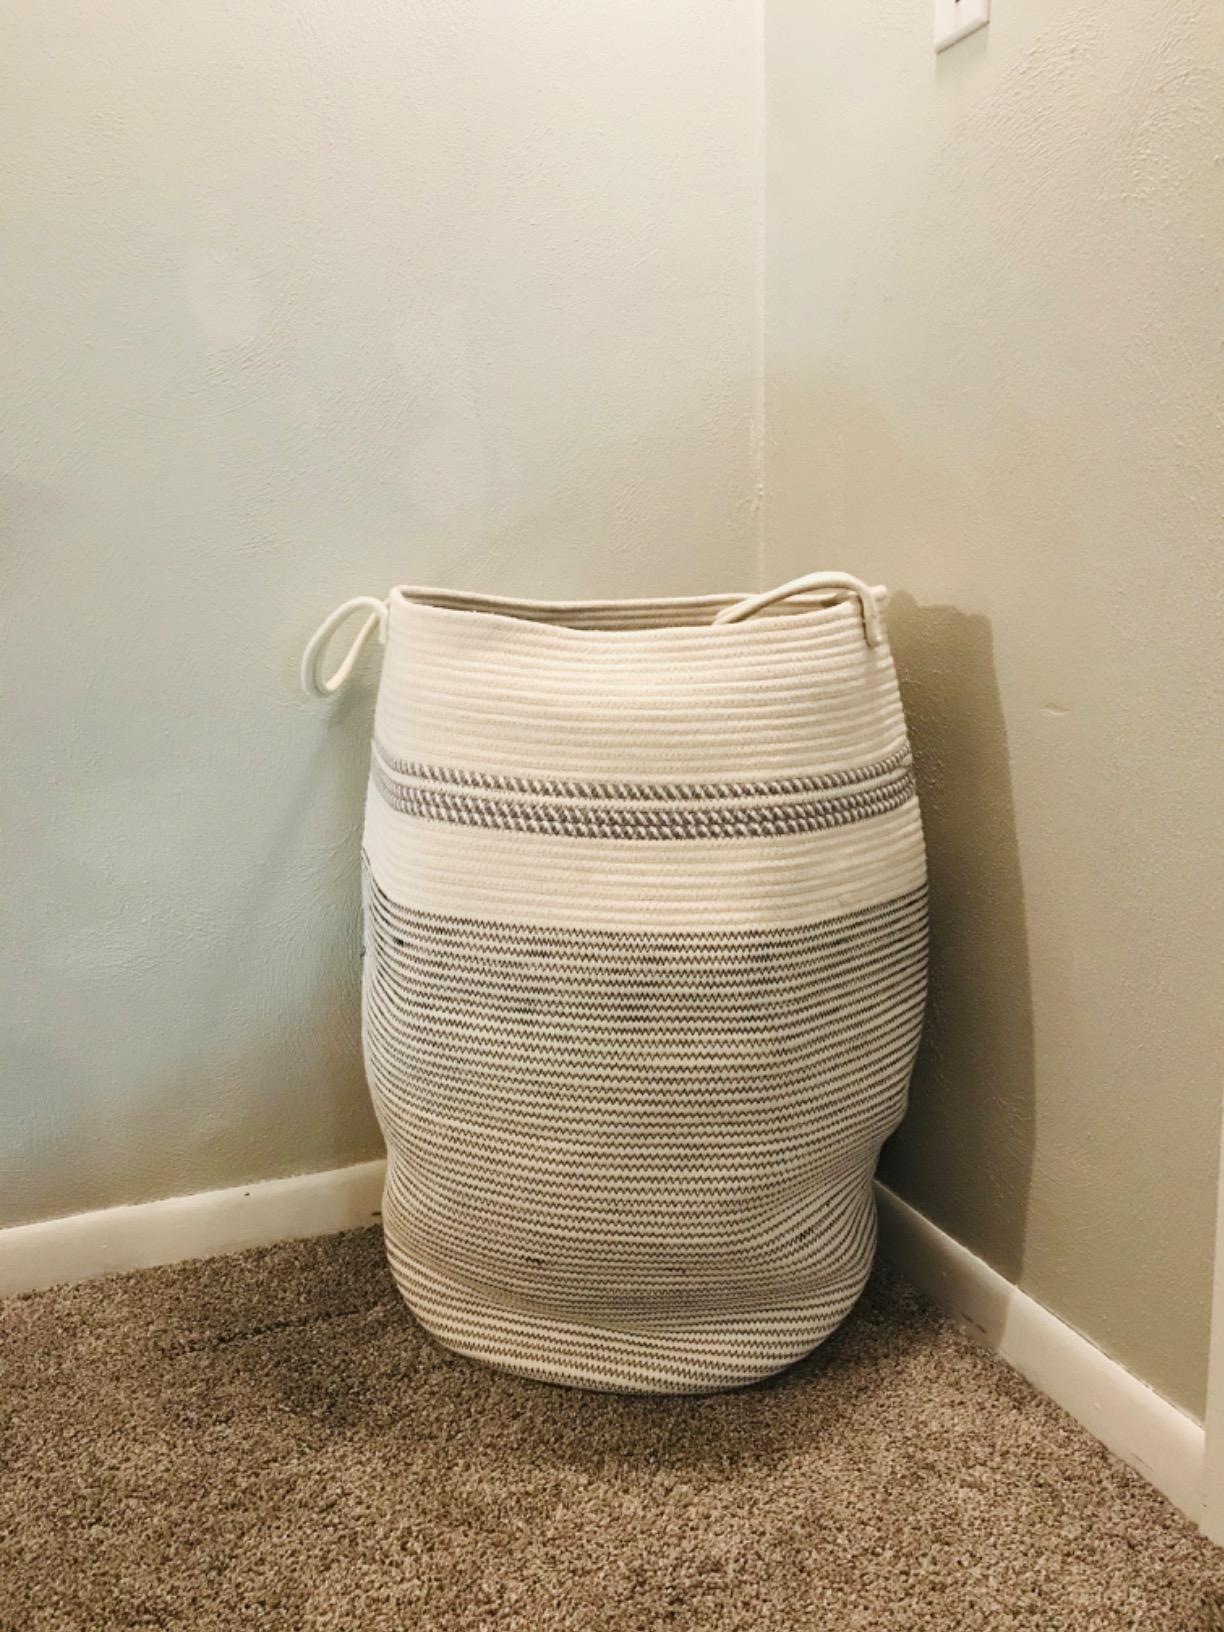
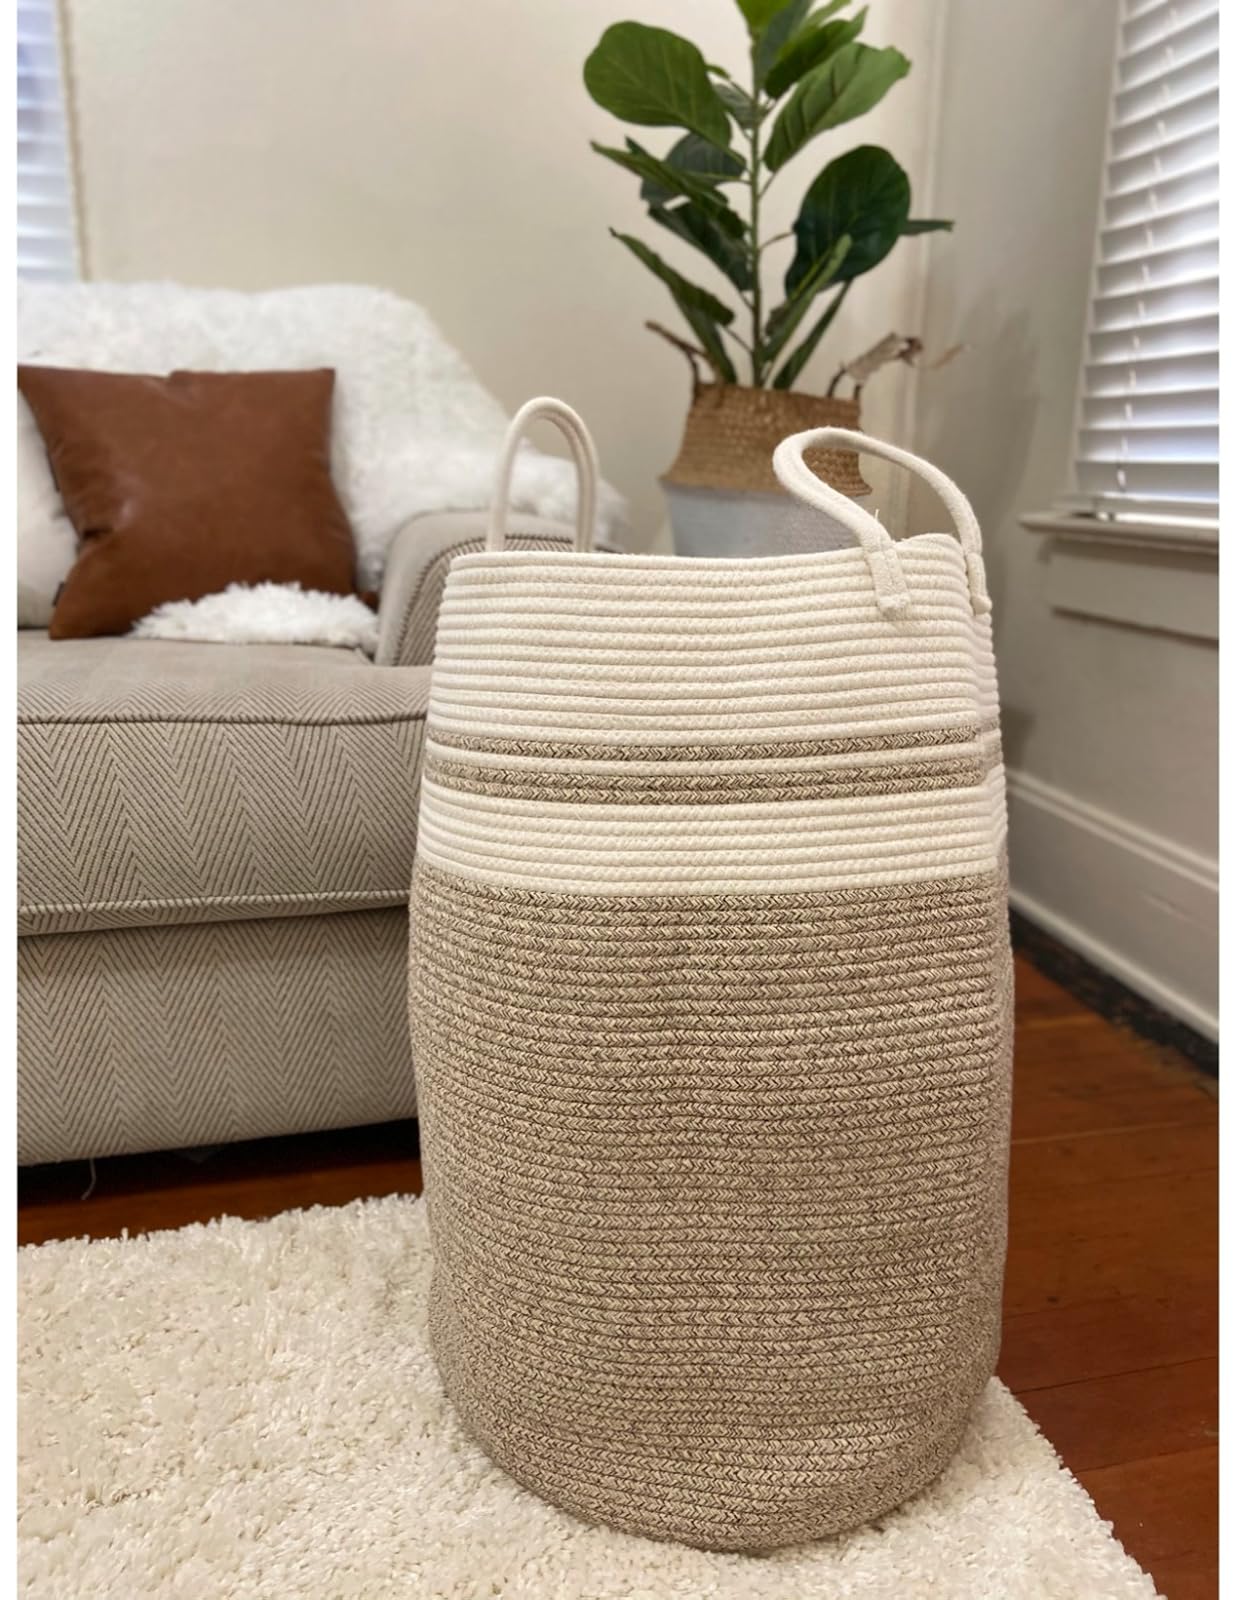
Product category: items_hamper
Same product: yes